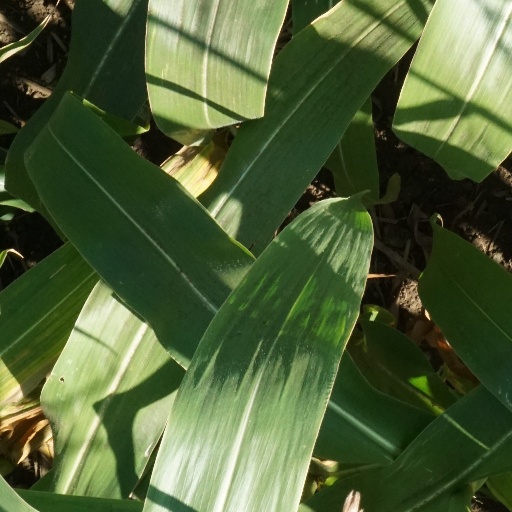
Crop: maize; corn